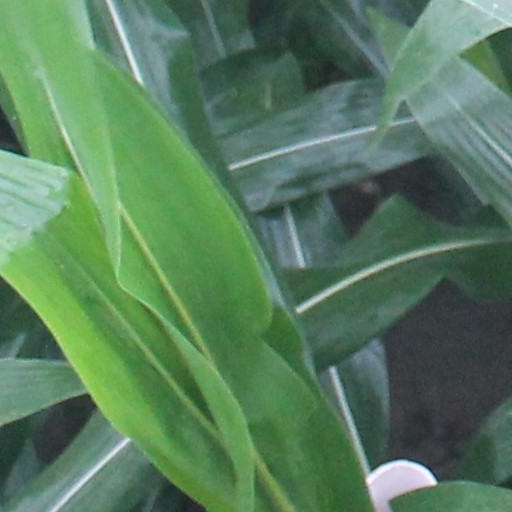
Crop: maize; corn